2005–06 JS Kabylie season

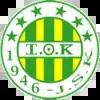
Crest JSK 2002-2010

The 2005–06 season was JS Kabylie's 41st season in the Algerian top flight. They competed in National 1, the Algerian Cup and the Champions League.